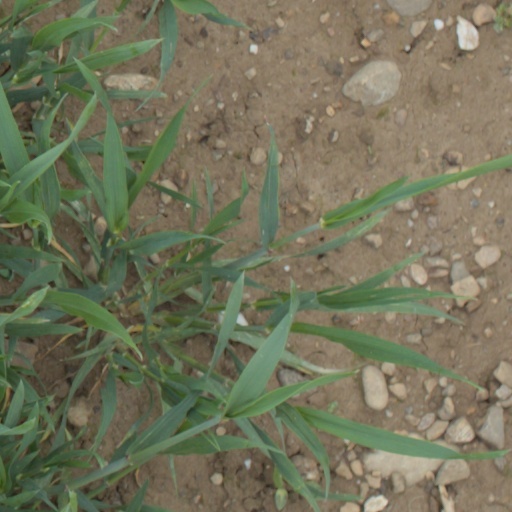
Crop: wheat